Thomas Ryan (artist)

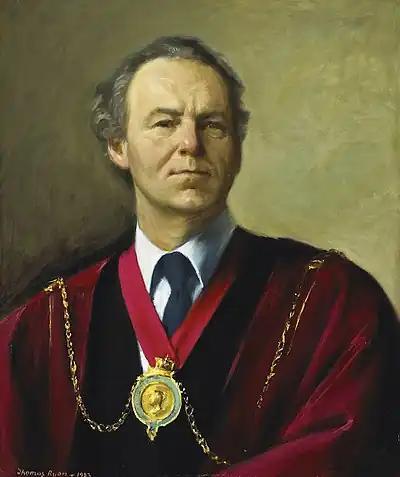
Self Portrait. In robes as President of the Royal Hibernian Academy

Born in St Joseph's Street, Limerick in 1929, Thomas Ryan grew up in Davis Street in the city. He was educated at the Limerick College of Art and the National College of Art in Dublin where he studied under well-known artists such as Seán Keating and Maurice MacGonigal. Ryan worked in a variety of media, including oil paints, watercolours, charcoal, pencil and red and brown chalks. Some of his portraiture subjects include Ronnie Delaney, Patrick Hillery, Seán Keating and Éamon de Valera. His works "Flight of the Earls" and "GPO 1916" are regarded as two of the country's most important historical works. Ryan's medallic work included designing the old Irish one pound coin and the Millennium fifty pence piece. During his ten-year presidency of the Royal Hibernian Academy, he undertook the task of successfully completing the unfinished RHA Gallagher Gallery in Dublin.